Jonathan Clarke (silversmith)

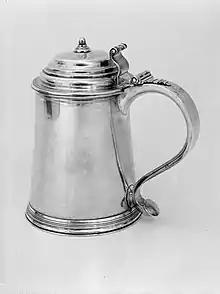
Tankard by Jonathan Clarke, 1735–45, in the Metropolitan Museum of Art

Jonathan Clarke (August 12, 1705 - 1770) was an American silversmith active in Newport and Providence, Rhode Island.